Sir Robert Borden High School

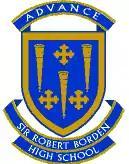

Sir Robert Borden High School (SRB, Borden) is a high school located on Greenbank Road in the Nepean district of Ottawa, Ontario, Canada. Adjacent to the main office of the Ottawa-Carleton District School Board, this school was built in 1969 and officially opened on December 5, 1969. It is named after the late Conservative Prime Minister of Canada, Robert Borden.